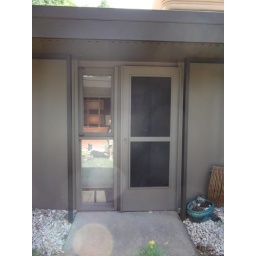
This is a common screen door in our neighborhood. This is the back &amp;quot;service&amp;quot; door.